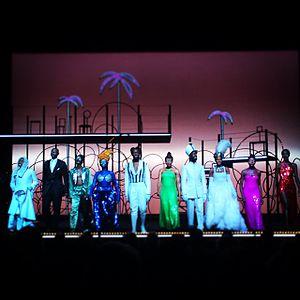
Les Nègres de Jean Genet par Bob Wilson au Théâtre de l'Odéon